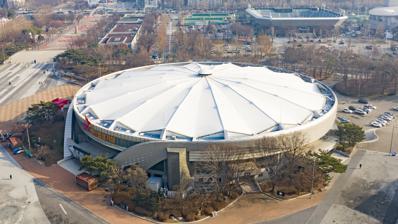
Building: SK Olympic Handball Gymnasium
Country: South Korea
Year built: 1986
Sporting arena in Seoul, South Korea SK Olympic Handball Gymnasium SK Olympic Handball Gymnasium in 2020 Former names Olympic Fencing Gymnasium Location Bangi-dong , Songpa District , Seoul , South Korea Coordinates 37°31′02″N 127°07′35″E / 37.517345°N 127.126313°E / 37.517345; 127.126313 Capacity 6,500 Construction Broke ground September 1984 Opened April 1986 Renovated 2011 Construction cost 43.4 billion won (2011 reconstruction) Architect Kang Kum-hee Architects Structural engineer Geiger Associates Korean name Hangul 올림픽핸드볼경기장 Hanja 올림픽핸드볼 競 技 場 Revised Romanization Ollimpik handeubol gyeonggijang McCune–Reischauer Ollimp'ik haendŭbol kyŏnggijang SK Olympic Handball Gymnasium ( Korean : SK올림픽핸드볼경기장 ) is an indoor sporting arena located at the Olympic Park in Bangi-dong , Songpa District , Seoul , South Korea. The arena was built from September 1984 to April 1986. History Gymnasium in 2008 It was known as the Olympic Fencing Gymnasium ( 올림픽펜싱경기장 ; 올림픽펜싱競技場 ) or Olympic Gymnasium No. 2 prior to 2011. The arena hosted the fencing and fencing part of the modern pentathlon events at the 1988 Summer Olympics . In 2011 it was remodelled for handball games at a cost of ₩43.4 billion, specialized with handball only courts. It was renamed as such to host the SK Handball Korea League . Notable events Besides holding fencing at the 1988 Olympics, the arena also hosts concerts by Korean as well as international artists. Megadeth Scorpions Unbreakable Tour (Backstreet Boys Tour) It was one of the venues for Avril Lavigne 's Bonez Tour on March 23, 2005 2007 Paris by Night 89: In Korea – July 1, 2007 2008–2009 SS501 : SS501 Showcase with Triple S – November 15, 2008 Super Junior : 1st Asia Tour – "Super Show" – February 22, 23 and 24, 2008 and 3, January 4, 2009 (encore shows) Wonder Girls : The 1st Wonder Concert – March 28, 2009 Super Junior – 2nd Asia Tour – "Super Show 2" – July 17, 18 and 19, 2009 Park Hyo-shin : Park Hyo-shin's Gift – October 17, 18 and 19, 2009 – to celebrate the 10th anniversary of his debut. Girls' Generation : 1st Asia Tour – "Into the New World" – December 19, 20, 2009, and February 27, 28, 2010 (encore shows) 2010–2012 19th Seoul Music Awards – February 3, 2010 Tom Jones : Tom Jones in Seoul – March 2010 (two shows) – first concerts in Korea in 27 years. B1A4 : 1st BABA B1A4 Concert – December 8 and 9, 2012 – The first solo concert CN Blue : 2012 CN Blue Live: Blue Night in Seoul – December 15 and 16 – fourth concert in Seoul 2013 22nd Seoul Music Awards – January 31, 2013 2014 B1A4 : 2014 B1A4 Concert The Class – February 15 and 16, 2014 2NE1 : All or Nothing World Tour – March 1 and 2 – sixth and seventh concert in Seoul as part of their second world tour B.A.P : B.A.P Live on Earth 2014 Continent Tour – March 8 and 9 – first and second stop in Seoul as a part of their second world tour Block B : Blockbuster Remastering – November 22 and 23, 2014 2015 BTS : The Most Beautiful Moment in Life On Stage Tour – November 27, 28 and 29 2016 Seventeen : 'LIKE SEVENTEEN – Boys Wish' ENCORE CONCERT – February 13 and 14 B.A.P : B.A.P Live on Earth 2016 World Tour – February 20 and 21 – first and second stop in Seoul as a part of their third world tour Got7 : Fly Tour – April 29 and 30 IU : 24 Steps: One, Two, Three, Four – December 3 and 4 [ unreliable source? ] 2017 BtoB : 3rd Concert 'BTOB Time' – January 21 and 22 AOMG Follow The Movement concert – February 11 and 12 Twice : Twice 1st Tour: Twiceland The Opening – February 17, 18 and 19 2PM : Concert '6 Nights' – February 24, 25 and 26 Sechs Kies : YellowKies Day – July 15 Kim Jong-hyun : INSPIRED –  December 9 and 10 2018 Apink : 4th Concert 'Pink Space'  – January 12 and 13 One Ok Rock : Ambitions Asiatour - February 2 NU'EST W : 1st Concert 'Double You' – March 16, 17 and 18 Shinhwa : Shinhwa Twenty Fanparty 'All Your Dreams' – March 24 and 25 Red Velvet : 2nd Concert 'Redmare ' – August 4 and 5 Mamamoo : 2018 Mamamoo Concert 4 Seasons S/S – August 18 and 19 Monsta X : The Connect World Tour in Seoul (Encore) – August 25 and 26 Chvrches : Love is Dead Tour - August 27 GFriend : 1st Concert 'Season Of GFriend' : Encore – September 8 and 9 Shinhwa : Heart Tour in Seoul – October 6 and 7 2019 Apink : 5th Concert 'Pink Collection' – January 5 and 6 Lee Tae-min : T1001101 – 15, 16, and March 17 Day6 : 1st World Tour 'Youth'  [Encore] – March 30 and 31 Park Ji-hoon : Fancon 1st Asia Tour – December 21 and 22 2020 Taeyeon : The UNSEEN – January 17, 18 and 19 2021 The Boyz : THE BOYZ FAN CON : THE B-ZONE – December 3, 4 and 5 Woodz : THE INVICIBLE CITY – December 11 and 12 2022 Got7 : 2022 Fancon Homecoming with IGot7 – May 21 and 22 Universe : UNI-KON – July 2 and 3 Aespa : 2022 aespa Fan Meeting: MY SYNK. aespa – July 30 Itzy : Checkmate World Tour – August 6 and 7 Lee Jun-ho : 2022 Fan-Con <Before Midnight> – August 12, 13 and 14 Monsta X : 2022 No Limit Tour in Seoul – September 2, 3 and 4 Enhypen : 2022 Manifesto World Tour – September 17 and 18 Kep1er : 2022 Kep1er Fanmeeting <Kep1anet> – October 10 Loona : Loonatheworld Tour – October 15 and 16 2023 DKZ : 2023 Fancon Welcome to DTU – January 14 and 15 (G)I-dle : Neverland 3rd Fan Meeting: DEAR. NƎVƎRLAND – January 28 and 29 BTOB : Melody 5th Fan Meeting: MELODY COMPANY SEMINAR – March 18 and 19 Mamamoo :My Con World Tour – June 16, 17, and 18 NewJeans : NewJeans 1st Fanmeeting ' Bunnies Camp ' – July 1 and 2 Itzy : Kill My Doubt Showcase – July 31 Tempest : 2023 TEMPEST Show Con [T-OUR] - August 12 and 13 Woodz : 2023 WOODZ World Tour OO-LI AND in Seoul – October 28 and 29 2024 Radwimps : WORLD TOUR 2024 "The way you yawn, and the outcry of Peace" – May 25 and 26 Red Velvet : 2024 Red Velvet Fan Concert ' Happiness: My Dear, ReVe1uv ' – August 2, 3 and 4 Onew : 2024 Onew Fan Concert 'Hola!' – October 5 and 6 Jaehyun : 2024 Jaehyun Fan Concert 'MUTE,' - October 26 and 27 Doyoung : 2024 Doyoung Encore Concert 'Dearest Youth,' - November 1, 2 and 3 2025 Suho : Suho Concert 2025 ‘Welcome To Su:Home’ (Encore) - 25 and 26 January References